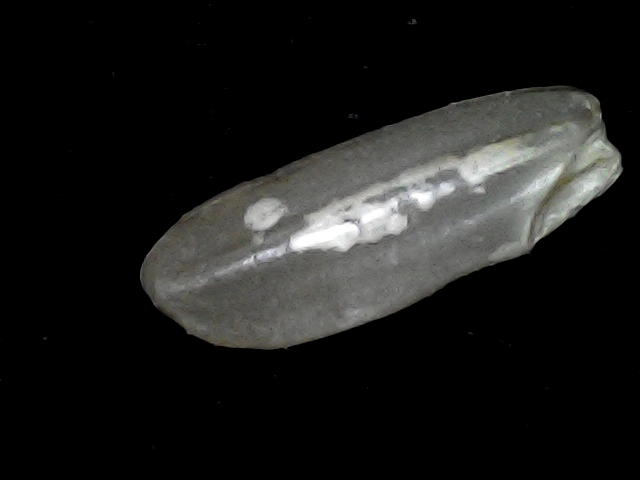
Rice variety: BD51